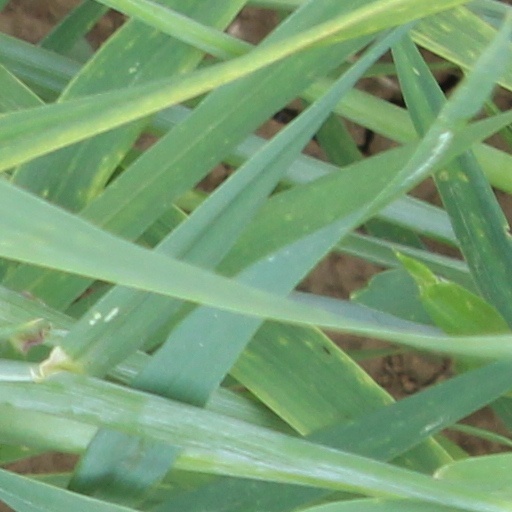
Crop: wheat